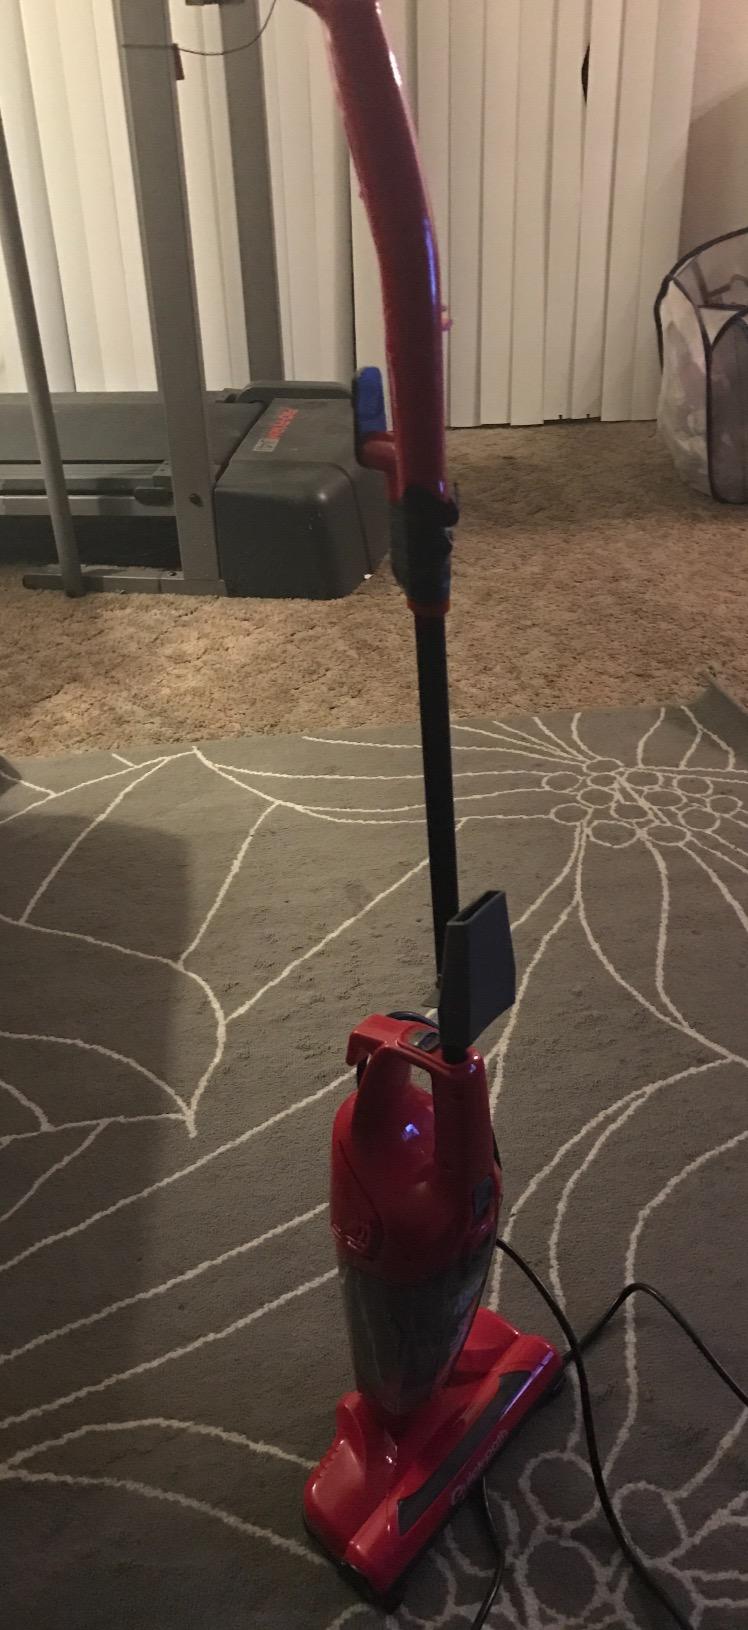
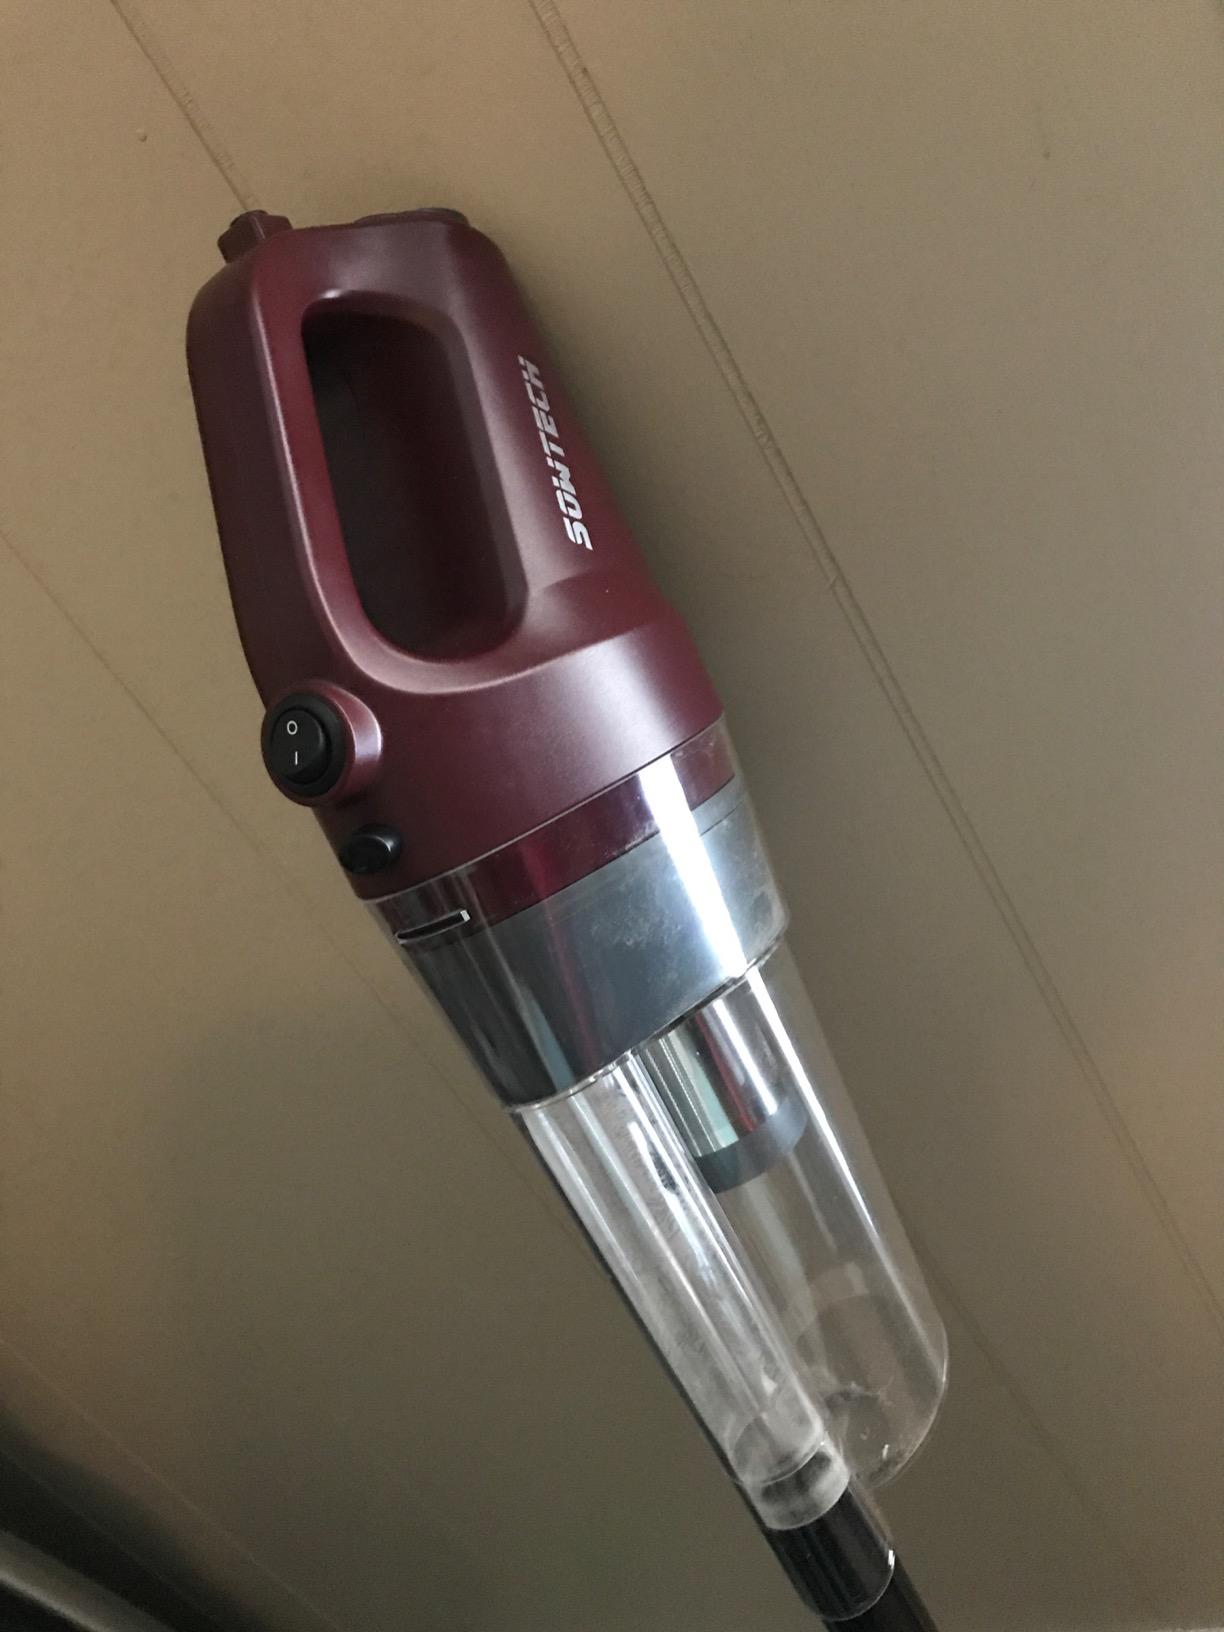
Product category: items_vacuum
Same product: no